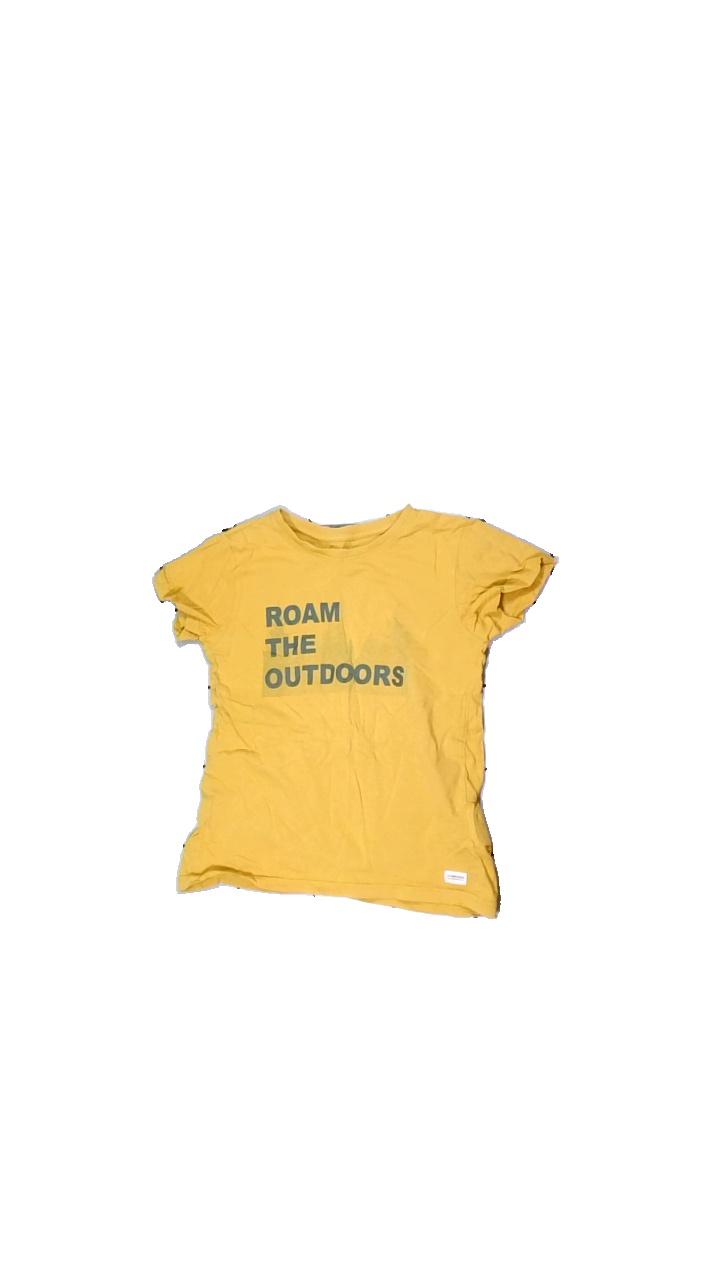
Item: T-shirt (Children)
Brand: Lager 157
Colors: Yellow, Blue
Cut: Regular, C-collar
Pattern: Logo print
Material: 100% cotton
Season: All
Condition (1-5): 2
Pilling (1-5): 4
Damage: washed out print
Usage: Export
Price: <50